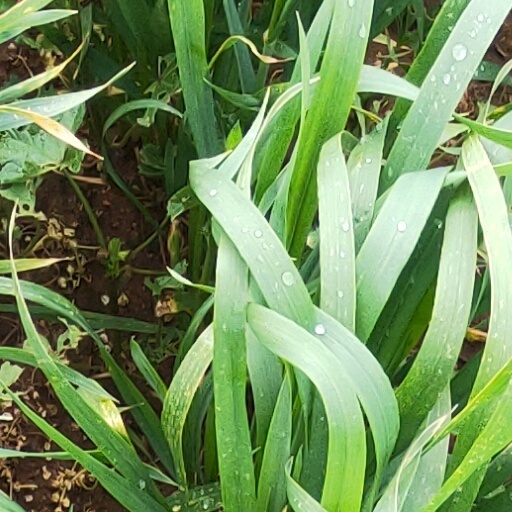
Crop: wheat